Membland

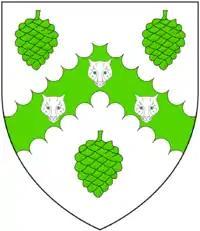
Arms of Perring: "Argent, on a chevron engrailed between three fir cones pendant vert as many leopard'sfaces of the first"

Membland was purchased for his residence in 1757 by John Bulteel (1733–1801), a younger son of James Bulteel (1676–1757) of Tavistock and of Flete (adjacent to Membland), MP for Tavistock 1703–8 and 1711–15, by his wife Mary Crocker, daughter and heiress of Courtenay Crocker (died 1740), of Lyneham, Yealmpton. John Bulteel married Diana Bellenden, a daughter of the Scottish Lord of Parliament John Bellenden, 2nd Lord Bellenden (died 1707). A mural monument to John Bulteel survives in Holbeton Church showing two oval escutcheons the one at dexter showing the arms of Bulteel: "Argent semée of billets gules, a bend of the last" with inescutcheon of pretence of Croker of Lyneham ("Argent, a chevron engrailed gules between three crows proper"), the one at sinister showing Bulteel quartering Croker, impaling: "Gules, a stag's head and neck couped between three cross crosslets fitchy within a double tressure flory counter-flory or" (Bellenden). Above both shields is the crest of Bulteel: "Out of a crown gules two wings argent bilettée of the first".